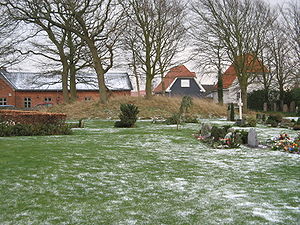
Jerne Kirke / Gravminder / Gravsten
Oldtidshøj på kirkegården. Til højre for højen står en række ældre gravsten og jernkors
Jerne kirke ligger i Jerne Sogn, Skast Herred, Ribe Amt.